St Pancras railway station

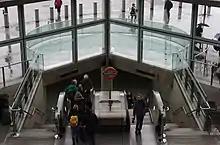
One of the entrances to King's Cross St Pancras tube station from the St Pancras concourse

On the upper level, above the Arcade concourse, stands a bronze statue of John Betjeman, depicted gazing in apparent wonder at the Barlow roof. A work of the British sculptor Martin Jennings, the statue commemorates Betjeman's part in a successful campaign to save the station from demolition in the 1960s. The -high statue stands on a flat disc of Cumbrian slate inscribed with lines from Betjeman's poem "Cornish Cliffs":